Santería

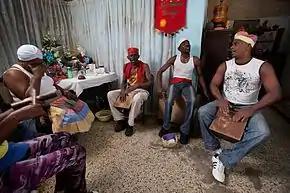
A group of Santería practitioners performing the "Cajón de Muertos" ceremony in Havana in 2011

Santería, also known as Regla de Ocha, Regla Lucumí, or Lucumí, is an Afro-Caribbean religion that developed in Cuba during the late 19th century. It arose amid a process of syncretism between the traditional Yoruba religion of West Africa, Catholicism, and Spiritism. There is no central authority in control of Santería and much diversity exists among practitioners, who are known as "creyentes" ('believers').